Skederid Church

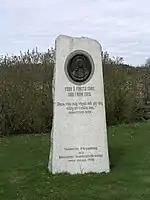
Memorial to Saint Bridget, erected outside the church in 1930

The oldest parts of Skederid Church date from the end of the 13th century, and was built by lawspeaker Birger Persson, a man closely connected to King Birger of Sweden and the father of Saint Bridget of Sweden. The area surrounding the church is rich in cultural heritage, having been the site of continuous population since at least the Bronze Age. A runestone is immured in the church. The church was originally built as a private church belonging to Birger Persson's farmstead. The original church was very small, the size of the choir of the presently visible building, but still consciously built, displaying influences from French church building traditions. The church was ravaged by fire some time during the 14th century, and the original wooden ceiling destroyed.